First Battery Armory

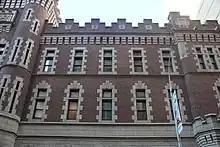
View of the windows on the western part of the facade

The First Battery Armory opened on February 3, 1904, with a ceremony attended by mayor George B. McClellan Jr. The armory had cost about $320,000 to construct, including $116,339.58 for the site, $194,064.84 for the armory itself, and $9,249.65 for furniture. In the years after the armory was completed, the National Guard was placed under the control of the United States Army, which continued to operate the armory. Wendel became involved in a bribery and embezzlement scandal in December 1906, after civilian employees accused him of extortion. He resigned in January 1907, and Major John F. O'Ryan took over as the First Battery's commander. In 1908, the First Battery merged with the Second Battery in the Bronx and the Third Battery in Brooklyn to form the First Battalion of Field Artillery. The battery thus became the First Battery of the First Battalion of Field Artillery. The battalion initially trained at the Second Battery Armory in Brooklyn but had moved to the Bronx by 1910.